Tlatelolco massacre

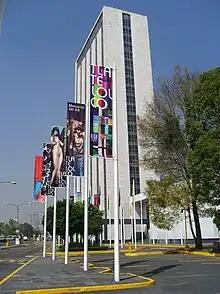
The old foreign ministry building sits where the event took place.

Enduring questions remained after "La Noche Triste" (the Sad Night) that have taken the Mexican government over 30 years to answer. Eventually in 2001, President Vicente Fox, the president who ended the 70-year reign of the PRI, attempted to resolve the question of who had orchestrated the massacre. President Fox ordered the release of previously classified documents concerning the 1968 massacre. The documents revealed that Elena Poniatowska's synthesis of the events that October night was accurate, as Kate Doyle uncovered, Thousands of students gathered in the square and, as you say, the government version is that the students opened fire. Well, there's been pretty clear evidence now that there was a unit that was called the "Brigada Olímpica", or the Olympic Brigade, that was made up of special forces of the presidential guard, who opened fire from the buildings that surrounded the square, and that that was the thing that provoked the massacre.